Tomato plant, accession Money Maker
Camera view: tilt-top (135 deg); turntable rotation: 90 degrees
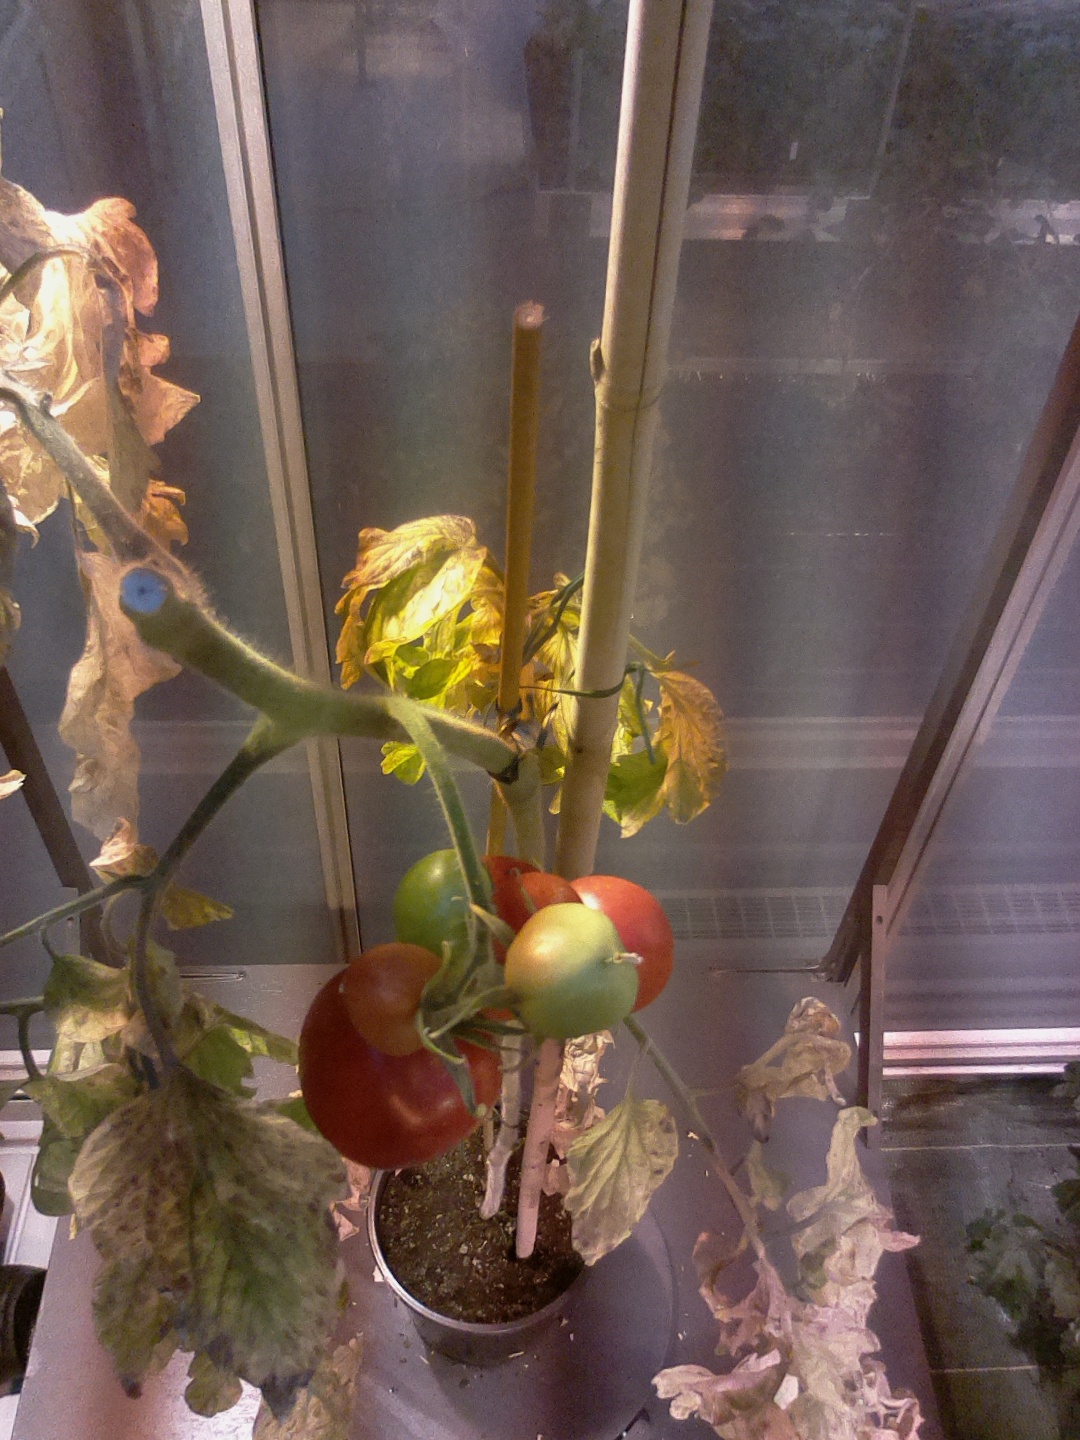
BBCH growth stage 88: 80%-90% of fruits show typical fully ripe color